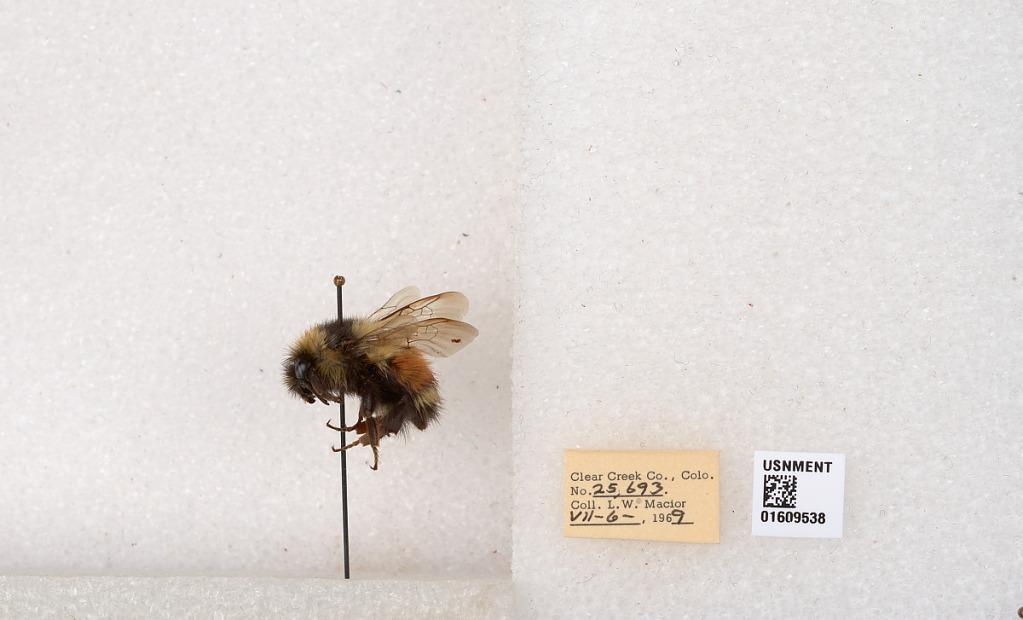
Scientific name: Bombus (Pyrobombus) sylvicola Kirby
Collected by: L. Macior
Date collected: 1969-7-6
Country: United States
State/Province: Colorado
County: Clear Creek
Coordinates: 39.6856, -105.645